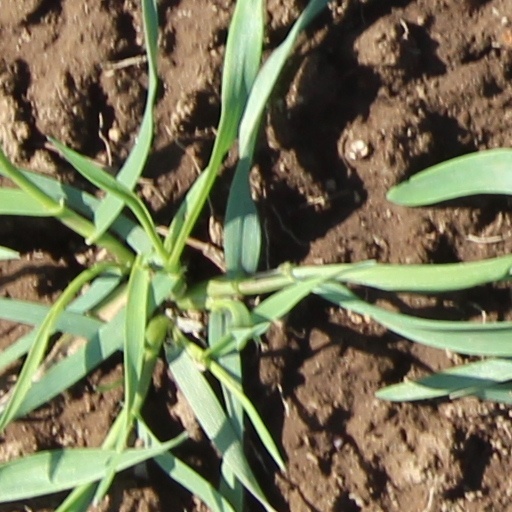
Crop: wheat